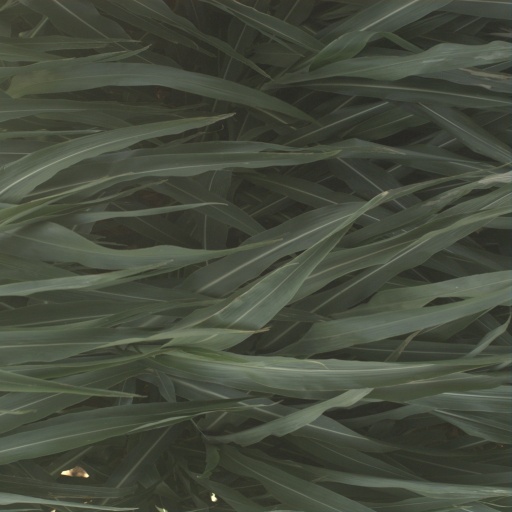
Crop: sorghum